Canadian values

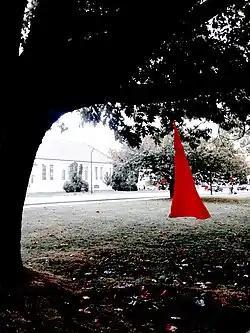
Art installation inspired by The REDress Project on National Day for Vigils for MMIW (2016)

The idea of Canadian values has been used for the dedication of memorials, like the Memorial to the Victims of Communism: Canada, a Land of Refuge, in Ottawa. It construction was meant to bring the suffering of "the millions of victims of Communism" into the public's consciousness. Many of these victims fled to Canada "seeking peace, order, democracy, and liberty." The memorial is expected to be completed in 2018.